Ermita

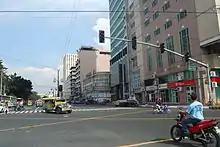
Kalaw Avenue south of Rizal Park

The district can be directly accessed by the main roads such as Roxas Boulevard, Padre Burgos Street, Taft Avenue and United Nations Avenue. Lawton Park N Ride, the city's main public transport hub, is located in the district along Padre Burgos Street, as well as the Manila Multimodal Terminal near the Pasig River.